Byzantine navy

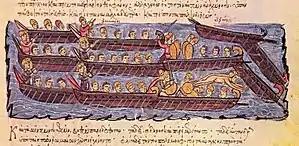
The Byzantine fleet repels the Rus' attack on Constantinople in 941. Boarding actions and hand-to-hand fighting determined the outcome of most naval battles in the Middle Ages. Here the Byzantine dromons are shown rolling over the Rus' vessels and smashing their oars with their spurs.

At the same time, Michael and his successors continued the well-established practice of using foreigners in the fleet. Alongside the mistrusted Italian city-states, with whom alliances shifted regularly, mercenaries were increasingly employed in the last centuries of the Empire, often rewarded for their services with fiefs. Most of these mercenaries, like Giovanni de lo Cavo (lord of Anafi and Rhodes), Andrea Morisco (successor of de lo Cavo in Rhodes) and Benedetto Zaccaria (lord of Chios and Phocaea), were Genoese, the Byzantines' major ally in the period. Under Michael VIII, for the first time a foreigner, the Italian privateer Licario, became and was given Euboea as a fief. In 1303, another high rank, that of ( or ) was introduced. The term had already entered Byzantine usage through contact with the Kingdom of Naples and other Western nations, but was rarely used; it was adopted as part of the imperial hierarchy, coming after the and the , with the arrival of the mercenaries of the Catalan Company. Only two holders are known, Ferran d'Aunés and Andrea Morisco, both from 1303 to 1305, although the rank continued to be mentioned in various lists of offices long after that. Thus, according to the mid-14th century "Book of Offices", the subordinates of the were the , the , the , the junior , and the junior . Pseudo-Kodinos also records that, while the other warships flew "the usual imperial flag" of the cross and the firesteels, the flew an image of the emperor on horseback as his distinctive ensign.